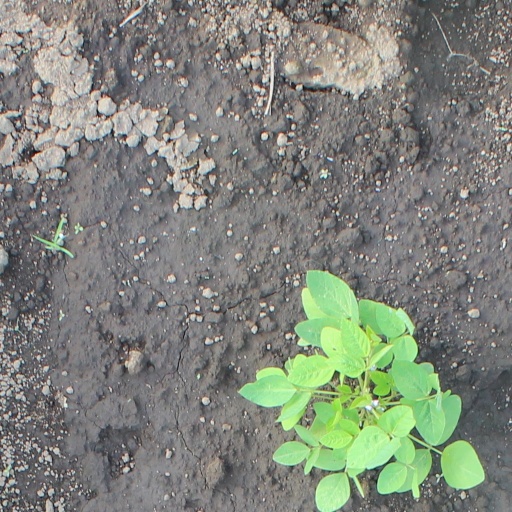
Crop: soybean